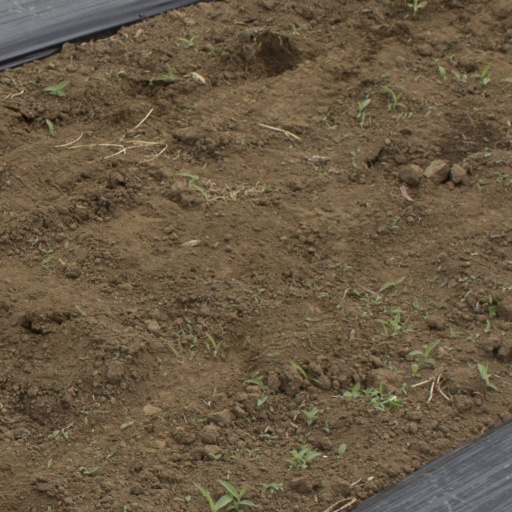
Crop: Jerusalem artichoke